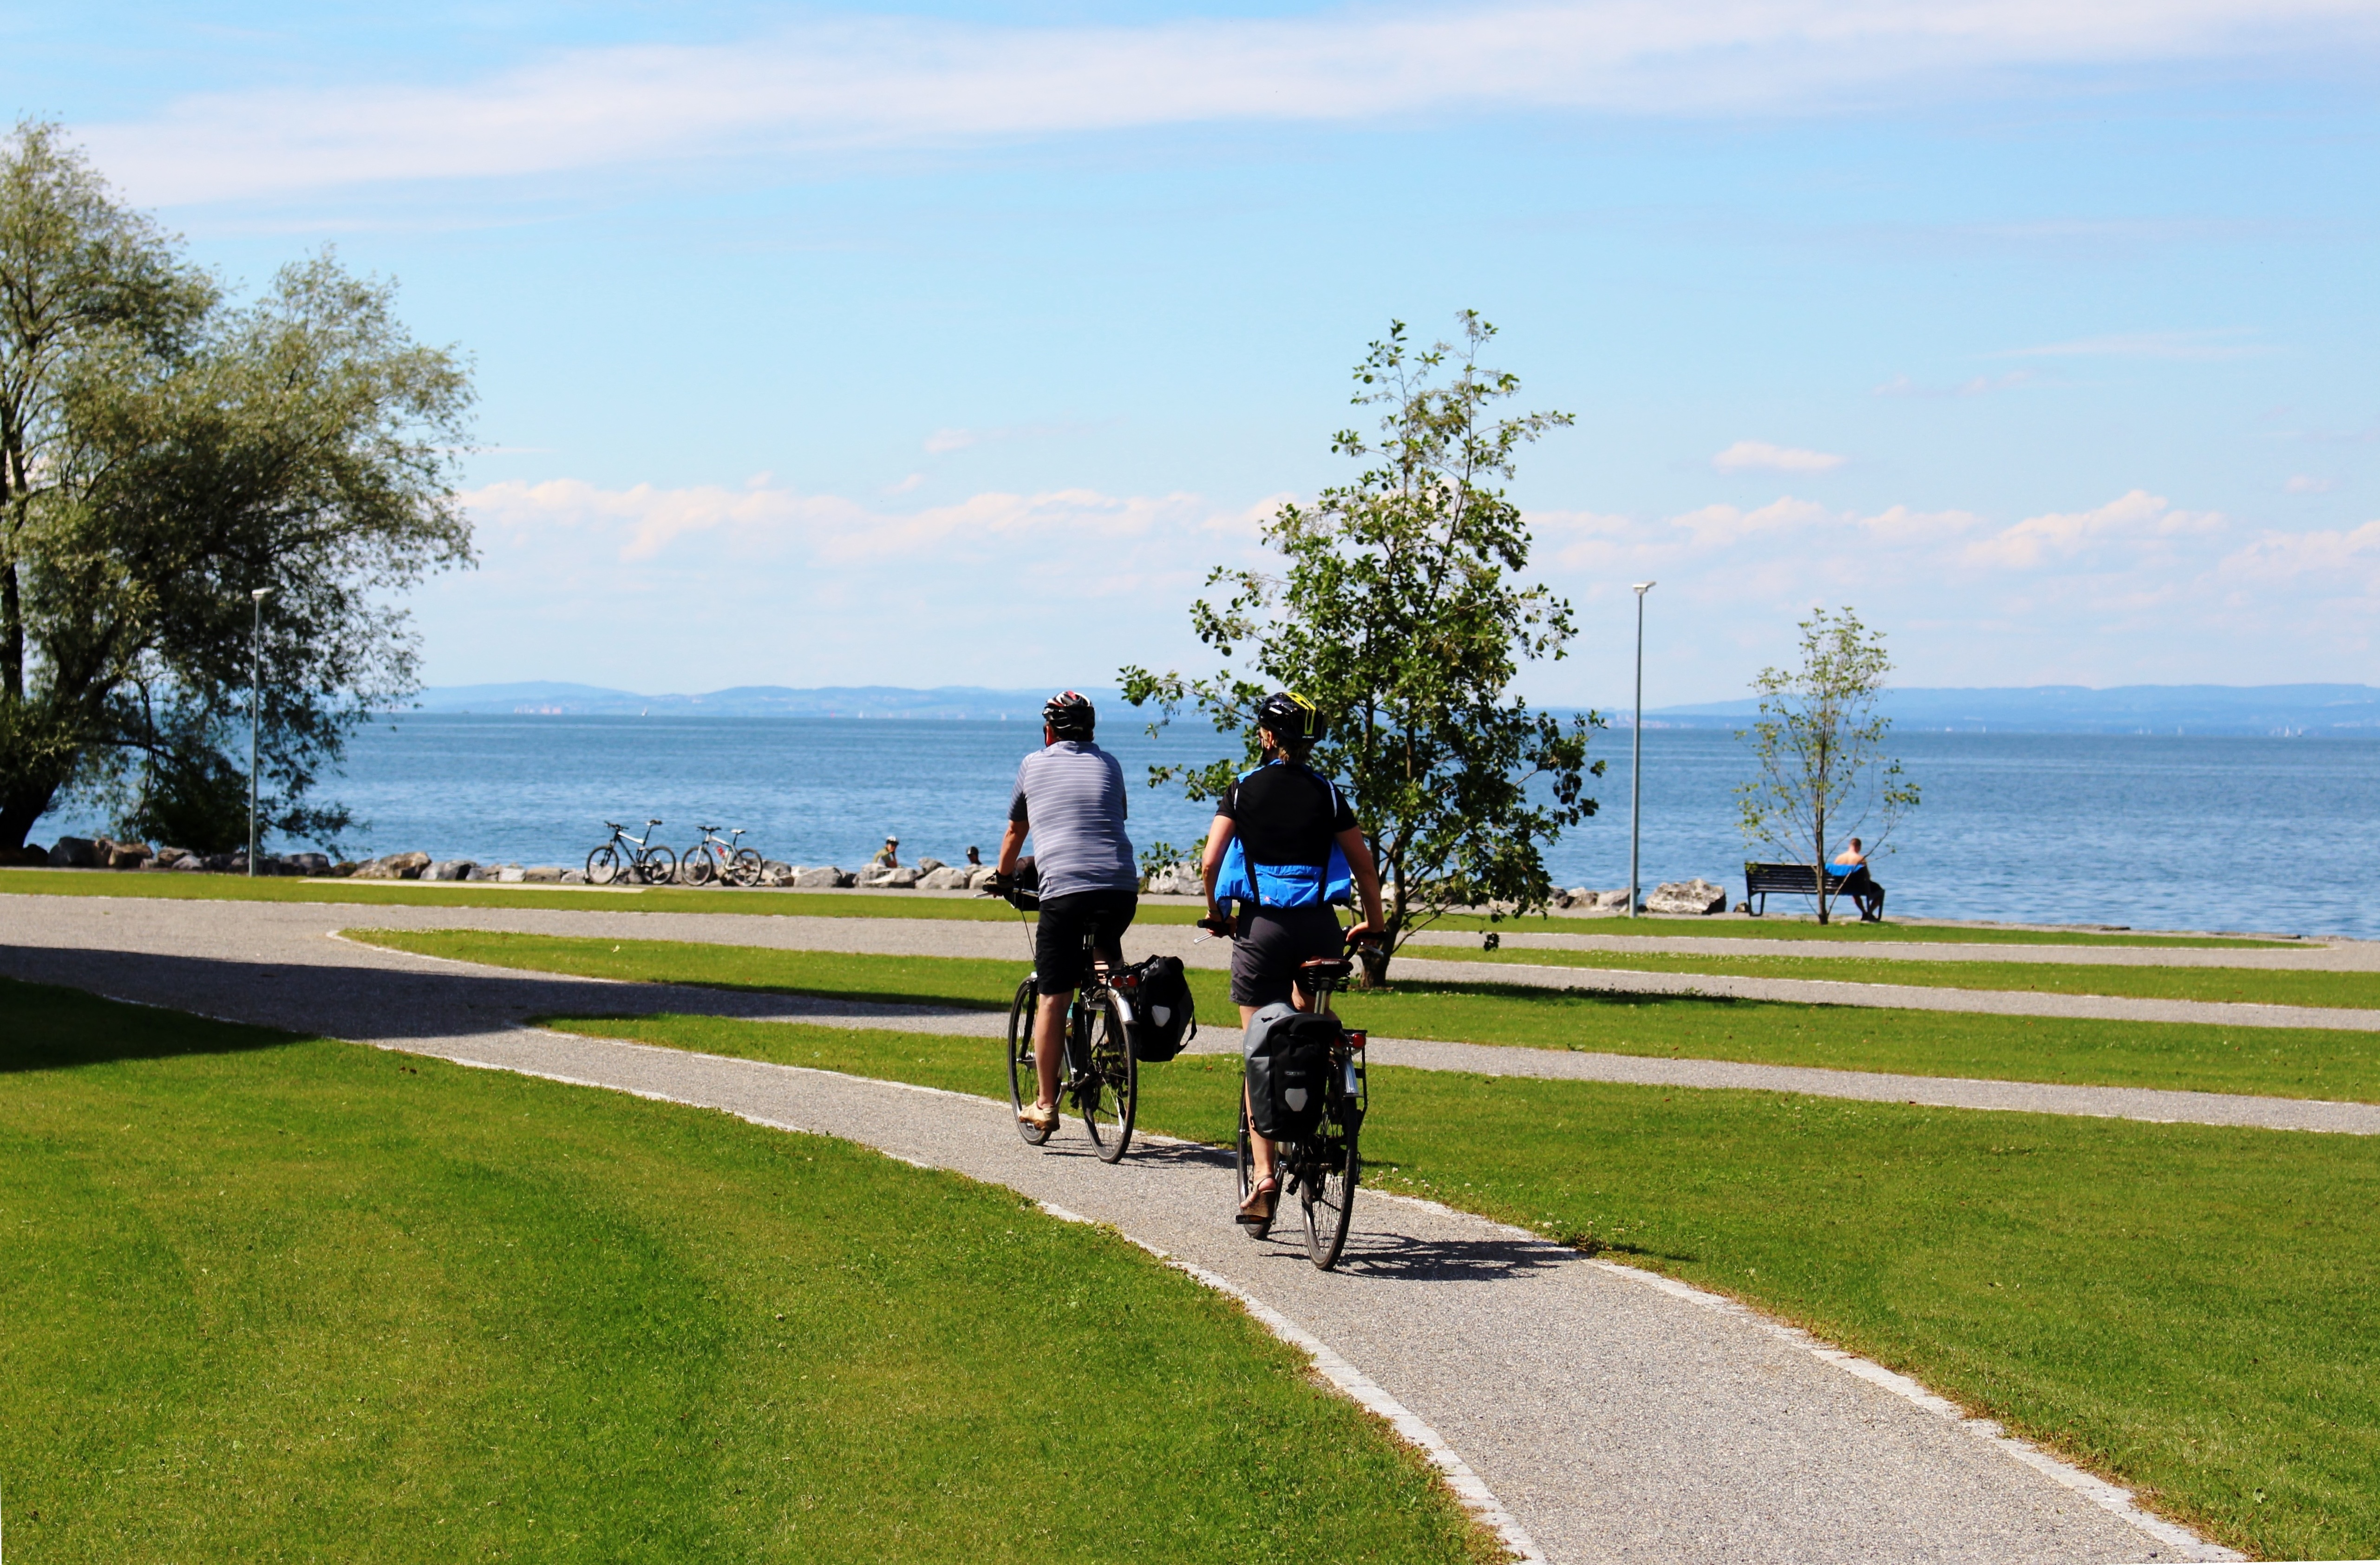
grass, sky, lake, recreation, vehicle, romantic, pink, leisure, healthy, lakeside, cycling, race, clouds, sports, mood, cyclists, rorschach, recovery, lake constance, cycle paths, footpaths, outdoor recreation, shore paths